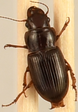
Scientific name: Cratacanthus dubius
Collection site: North Sterling NEON (STER), plot STER_031